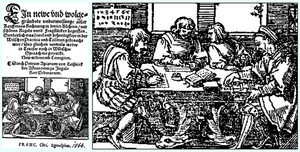
Peter Bennewitz ou Bienewitz, dit Petrus Apianus ou Peter Apian, né à Leisnig le 16 avril 1495 et mort à Ingolstadt le 21 avril 1552, est un astronome et mathématicien allemand connu pour ses travaux en cartographie.
Abaque est le nom donné à tout instrument mécanique plan facilitant le calcul.